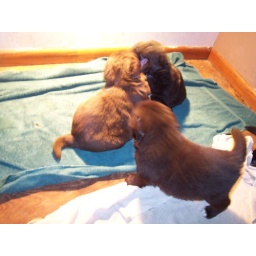
Pups are 28 days today monday early morning, in box with towels while theyre blankets are in the wash 12/08/08